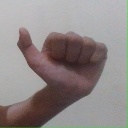
अक्षर: त